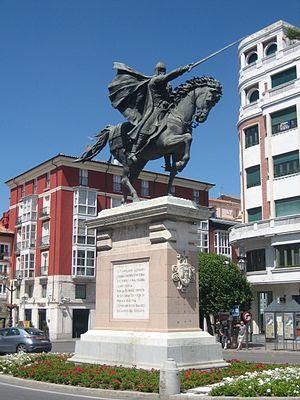
Cet article recense les statues équestres en Espagne.